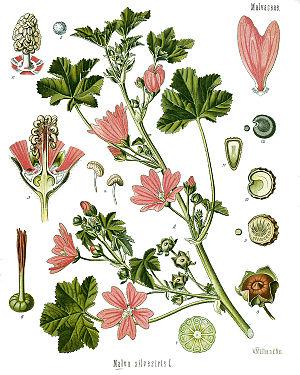
La Grande mauve, appelée aussi Mauve sylvestre ou Mauve des bois, est une plante herbacée bisannuelle médicinale de la famille des Malvacées.
Le capitulaire De Villis, ou plus exactement le Capitulare de Villis vel curtis imperii est un acte législatif datant de la fin du VIIIᵉ siècle ou du début du IXᵉ siècle.